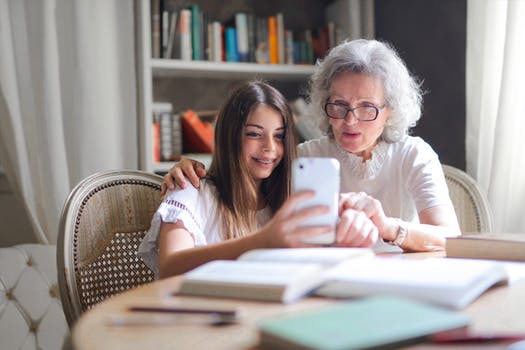
Label: No Watermark